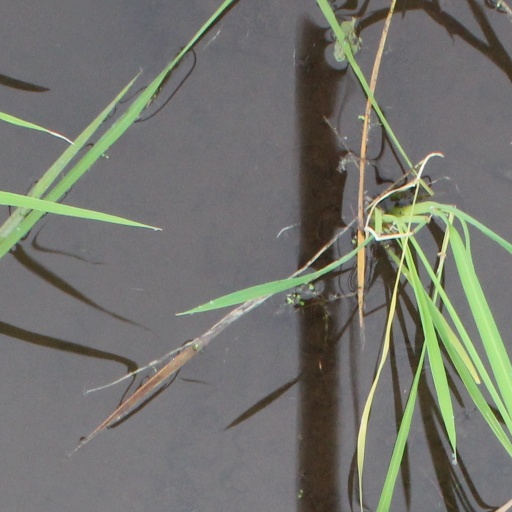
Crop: rice